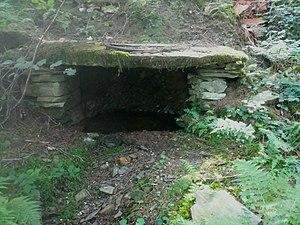
La source de la Cesse (reference).
La Cesse est une rivière française, dans la région Occitanie, affluent de l'Aude en rive gauche.